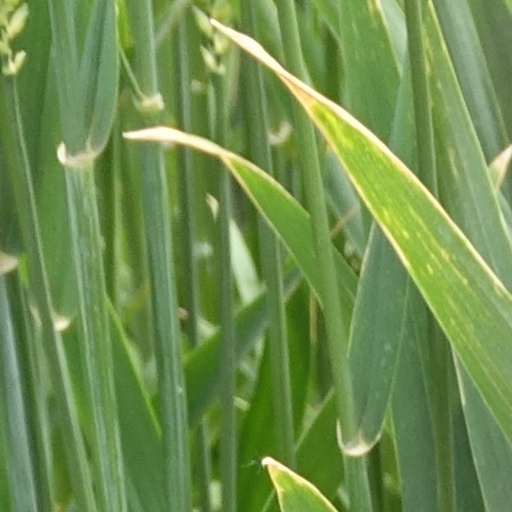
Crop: wheat